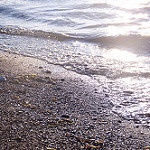
Scene: Outdoor